Blenders Pride

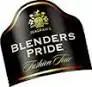

Blenders Pride launched in 1995. It is one of the most popular brand of Indian whisky, owned by Pernod Ricard. It is a blend of Indian grain spirits and imported Scotch malt.